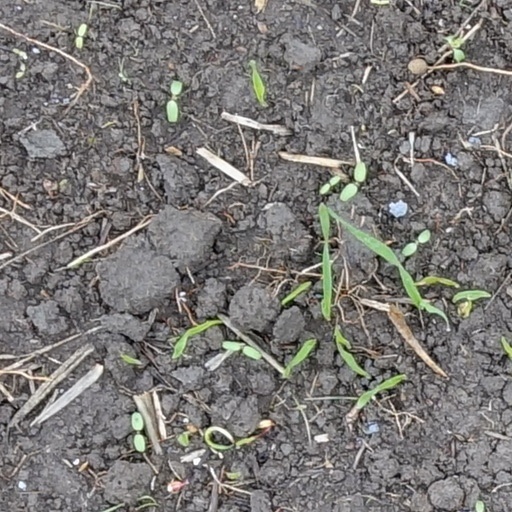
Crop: wheat